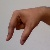
The image shows a hand gesture representing the letter 'Q' in Indian Sign Language.